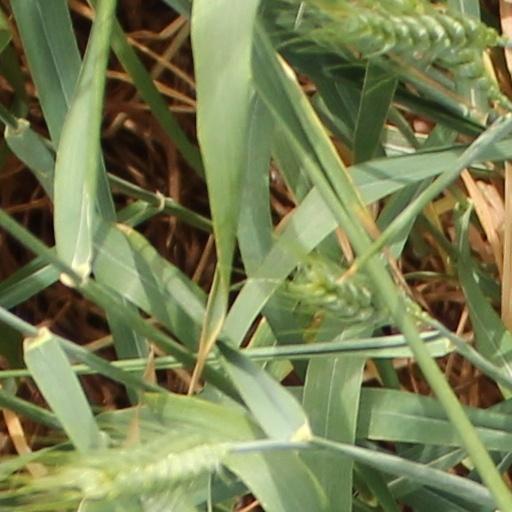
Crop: wheat